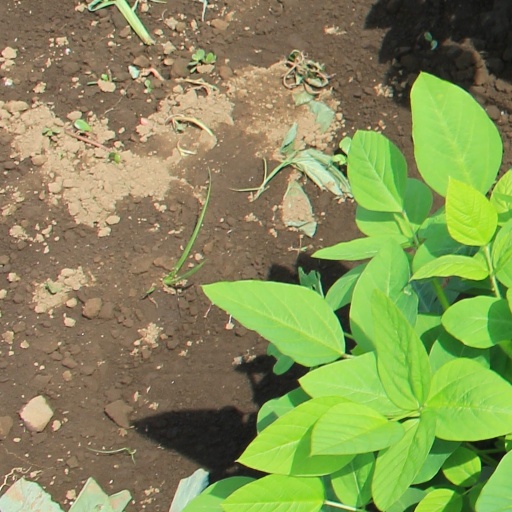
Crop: soybean